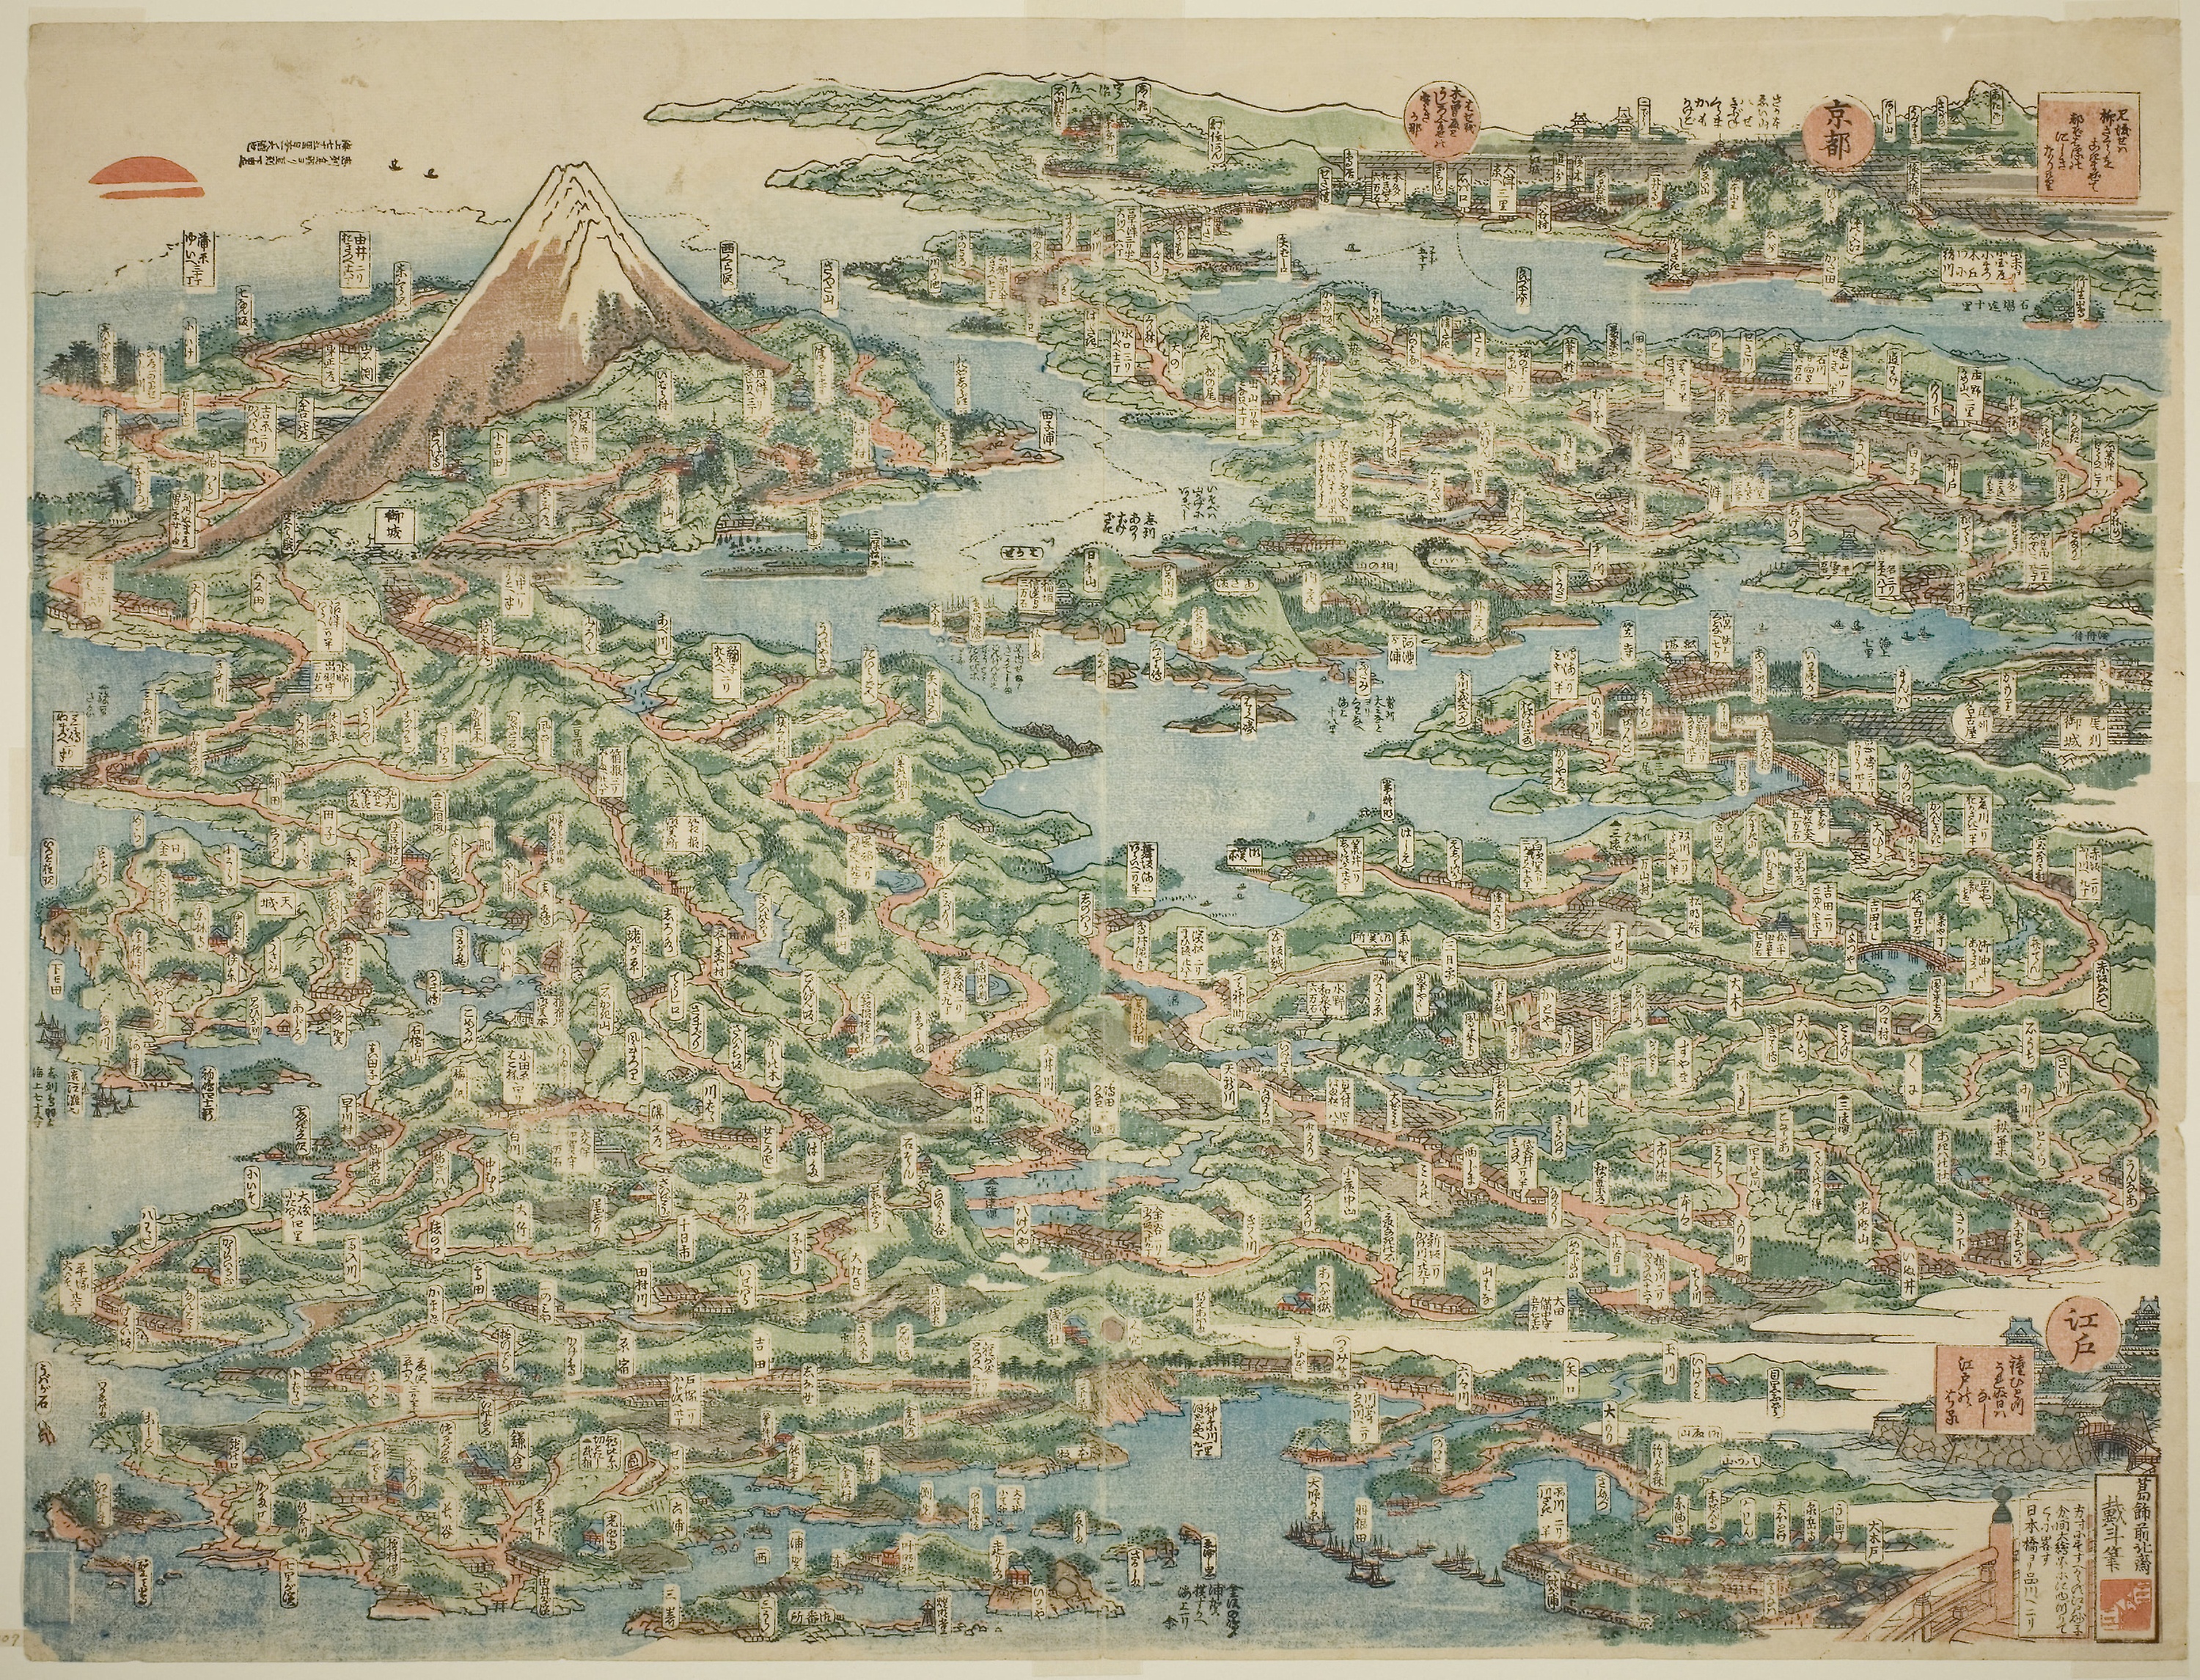
map, art, textile, world, atlas